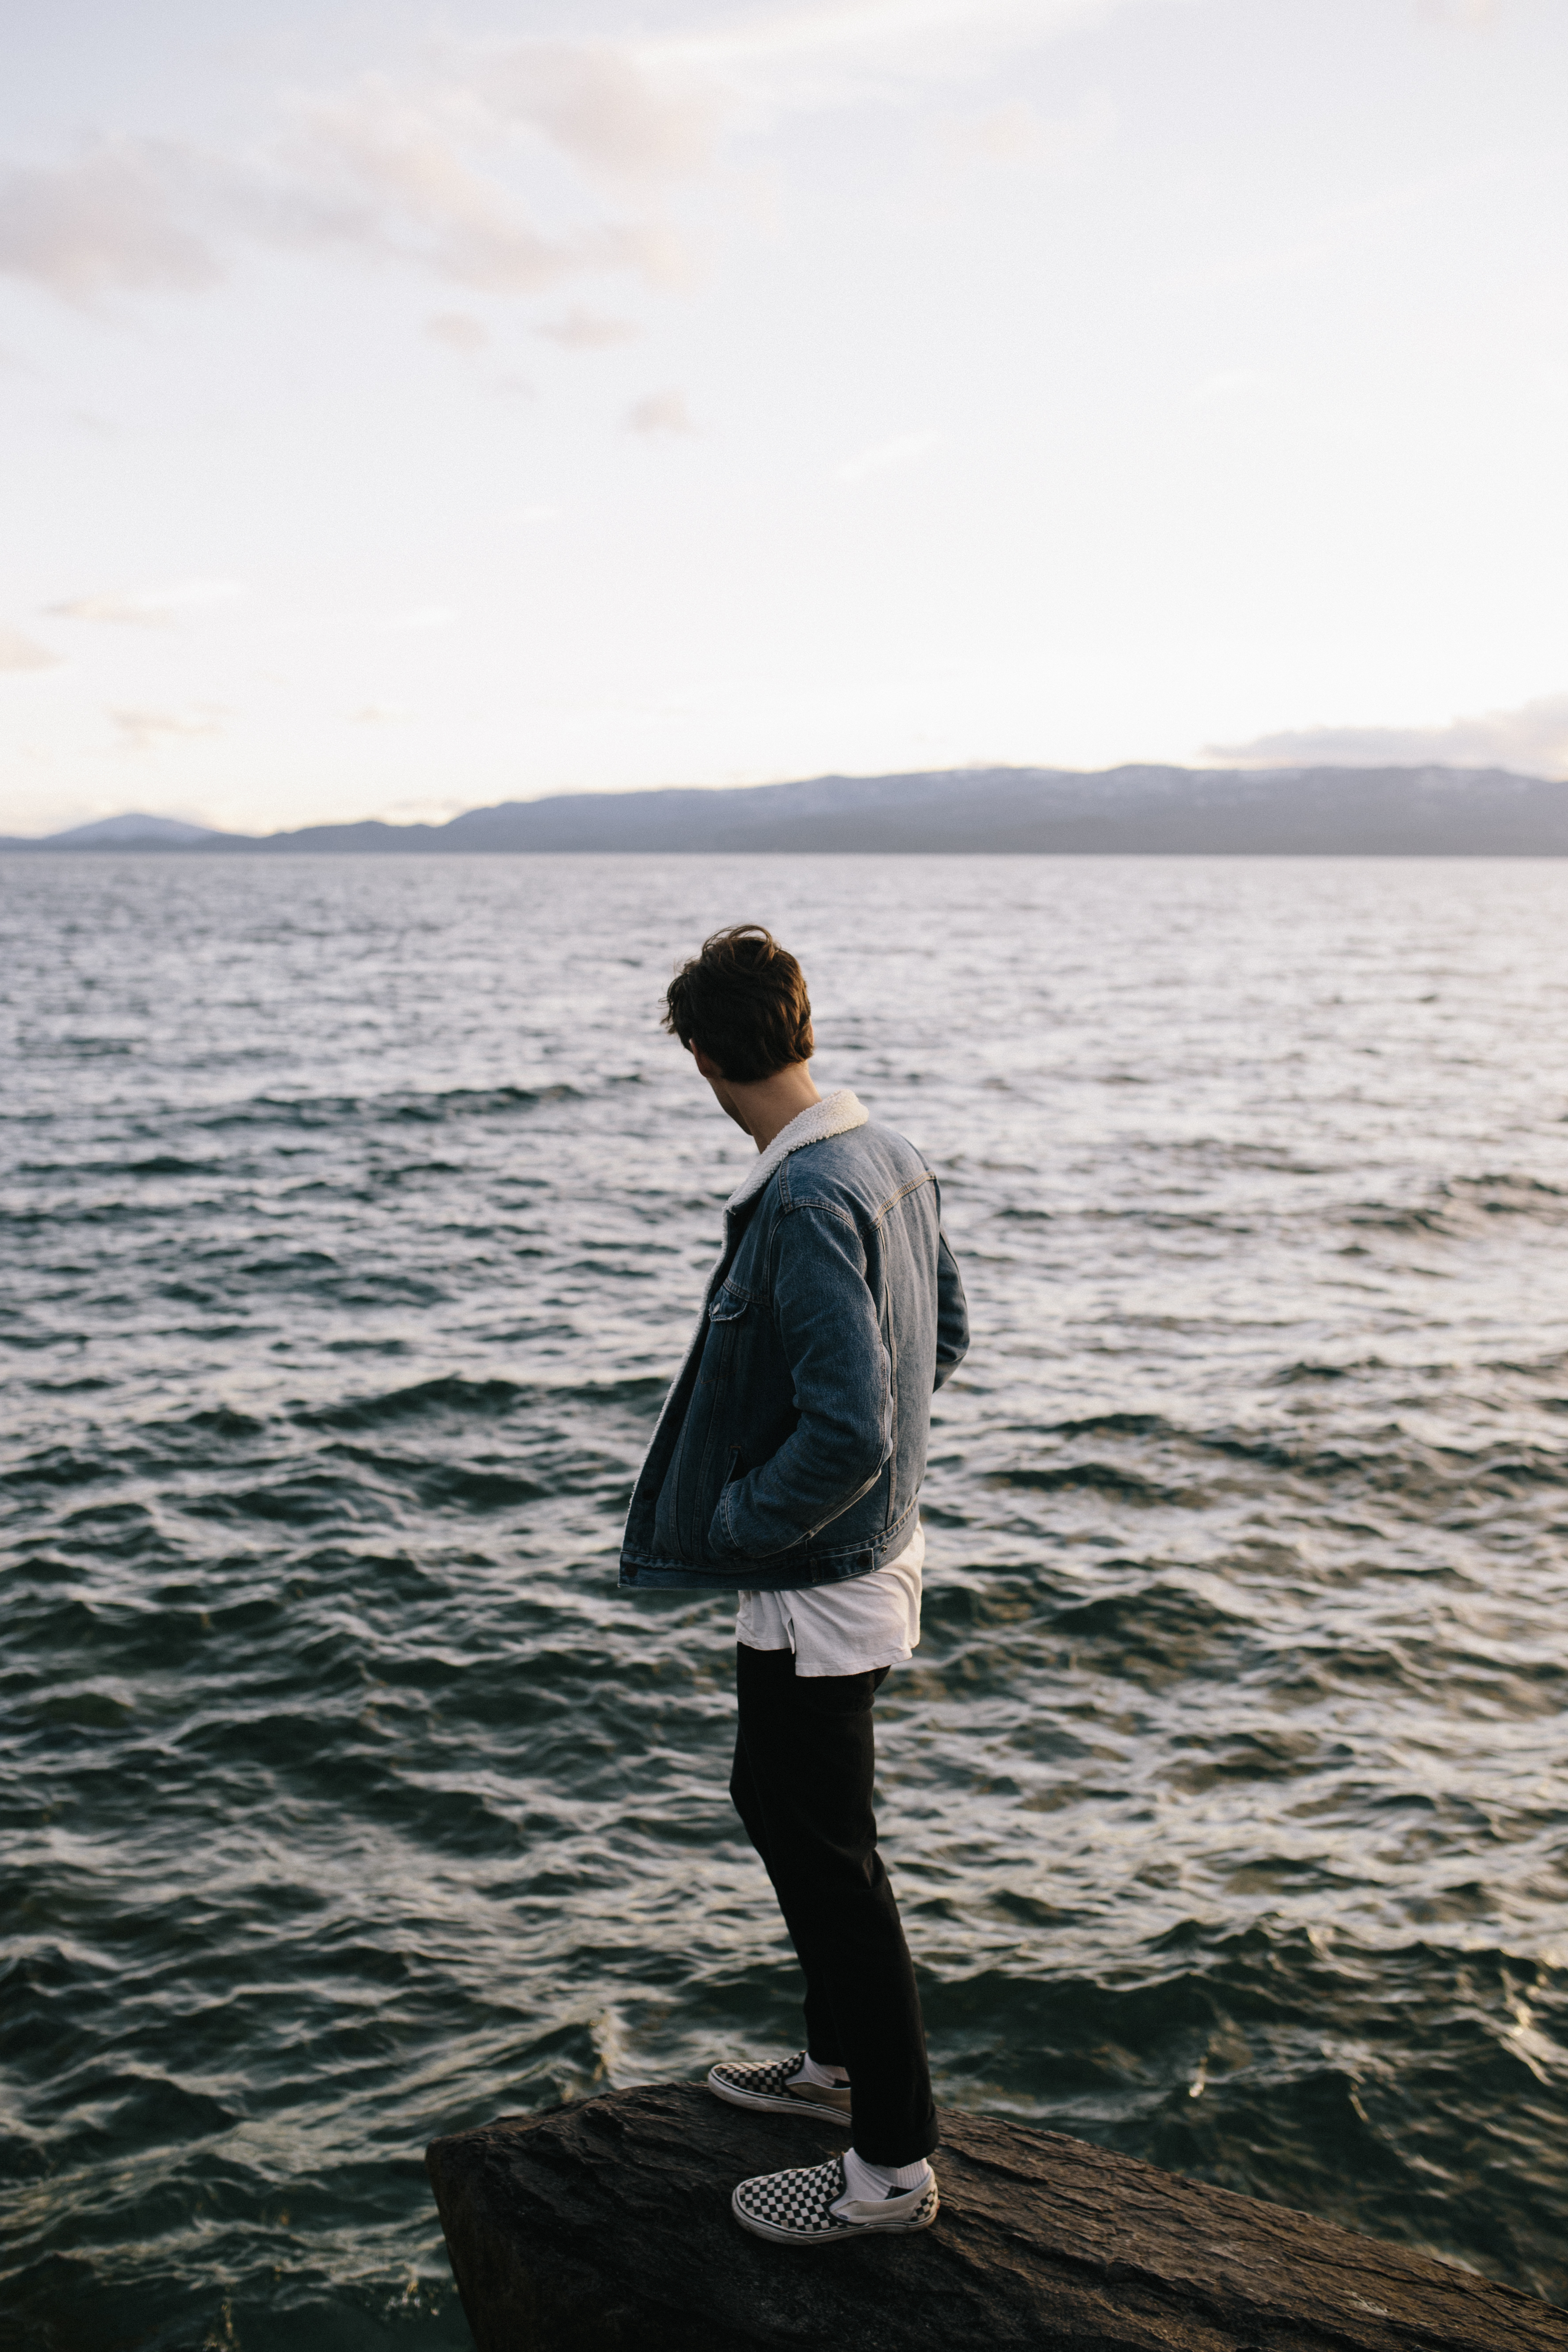
beach, sea, coast, water, ocean, horizon, shore, wave, lake, body of water, photograph